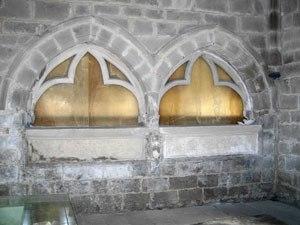
La chapelle funéraire de la famille de las Alas est située sur le flanc nord du temple des Pères Franciscains d'Avilés, près d'Avilés, Asturies, en Espagne. Cette zone, à côté de l'enceinte médiévale, était occupée par le cimetière de la ville jusqu'à ce qu'il soit déplacé en 1813 sur un terrain proche de l'ancien couvent de La Merced. Sa construction d'un genre nouveau à l'époque lui a permis de rivaliser avec la propre église paroissiale de Saint-Nicolas en termes de beauté, d'autant plus que les deux constructions se situent au bord de la rivière. De plus, sa fonction funéraire, son isolement, et surtout le caractère individualiste de son propriétaire marque l'émergence d'une nouvelle mentalité, moins collective et beaucoup plus personnelle, visant le renforcement social du client et de sa descendance.